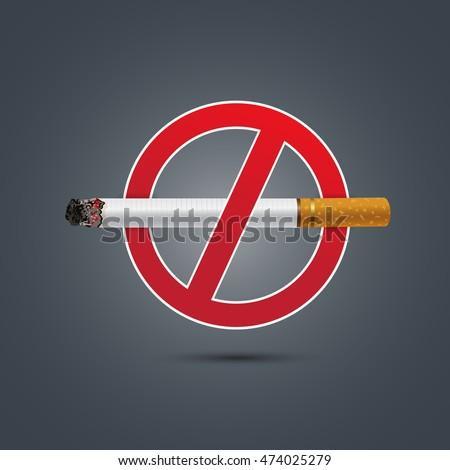
no smoking sign on dark background